Camille Cosby

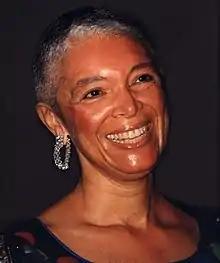
Cosby in 1998

Camille Olivia Cosby (née Hanks; born March 20, 1944) is an American television producer, philanthropist, and the wife of comedian Bill Cosby. The character of Clair Huxtable from "The Cosby Show" was based on her. Cosby has avoided public life, but has been active in her husband's businesses as a manager, as well as involving herself in academia and writing. In 1990, Cosby earned a master's degree from the University of Massachusetts Amherst, followed by a Doctorate of Education (Ed.D.) in 1992.